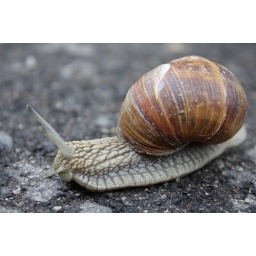
suicidal snail crossing a mountain road in Schliersee, Germany